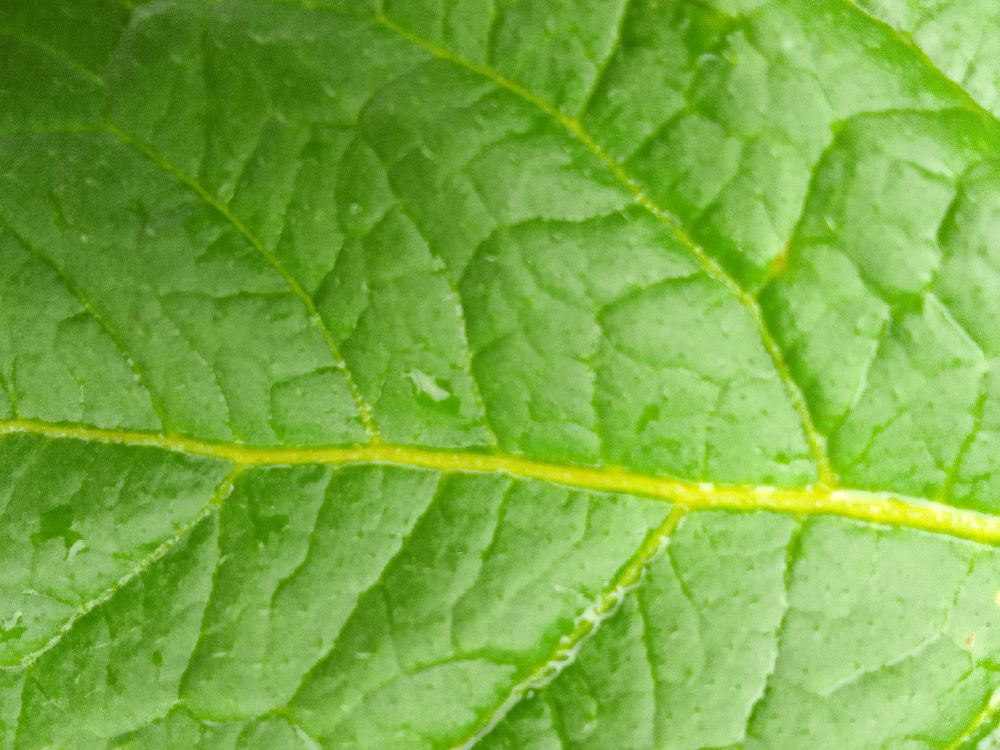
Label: Healthy